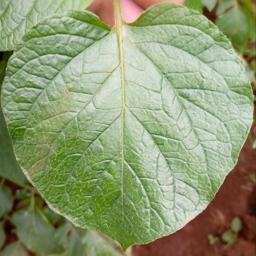
Etiqueta: Sana